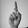
ASL letter: D